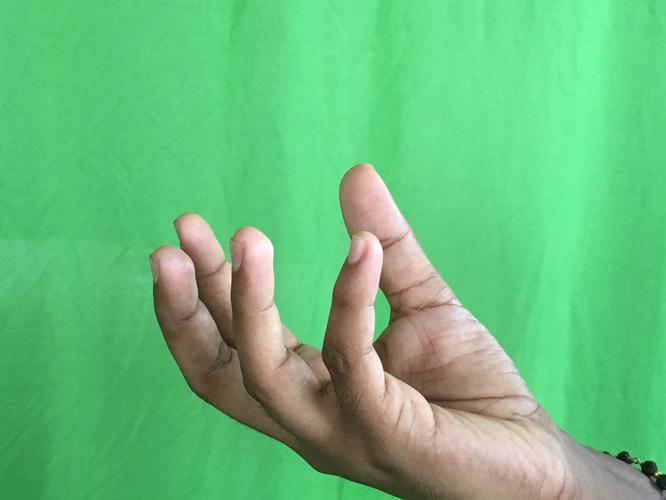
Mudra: Padmakosha
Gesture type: single_hand